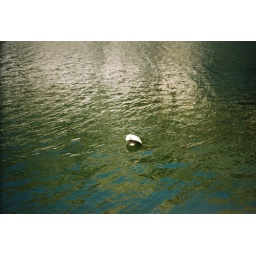
The hat is in the water